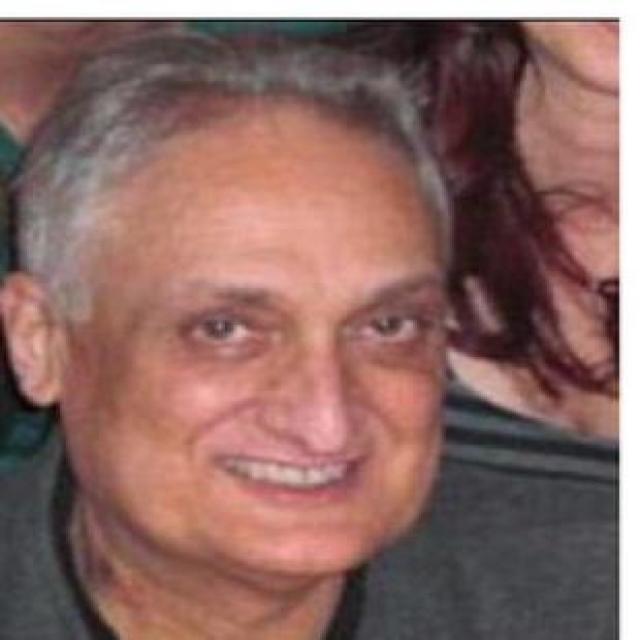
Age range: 45-64